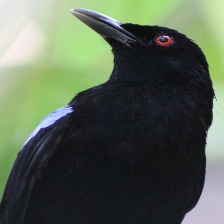
Species: FAIRY BLUEBIRD
Scientific name: IRENA